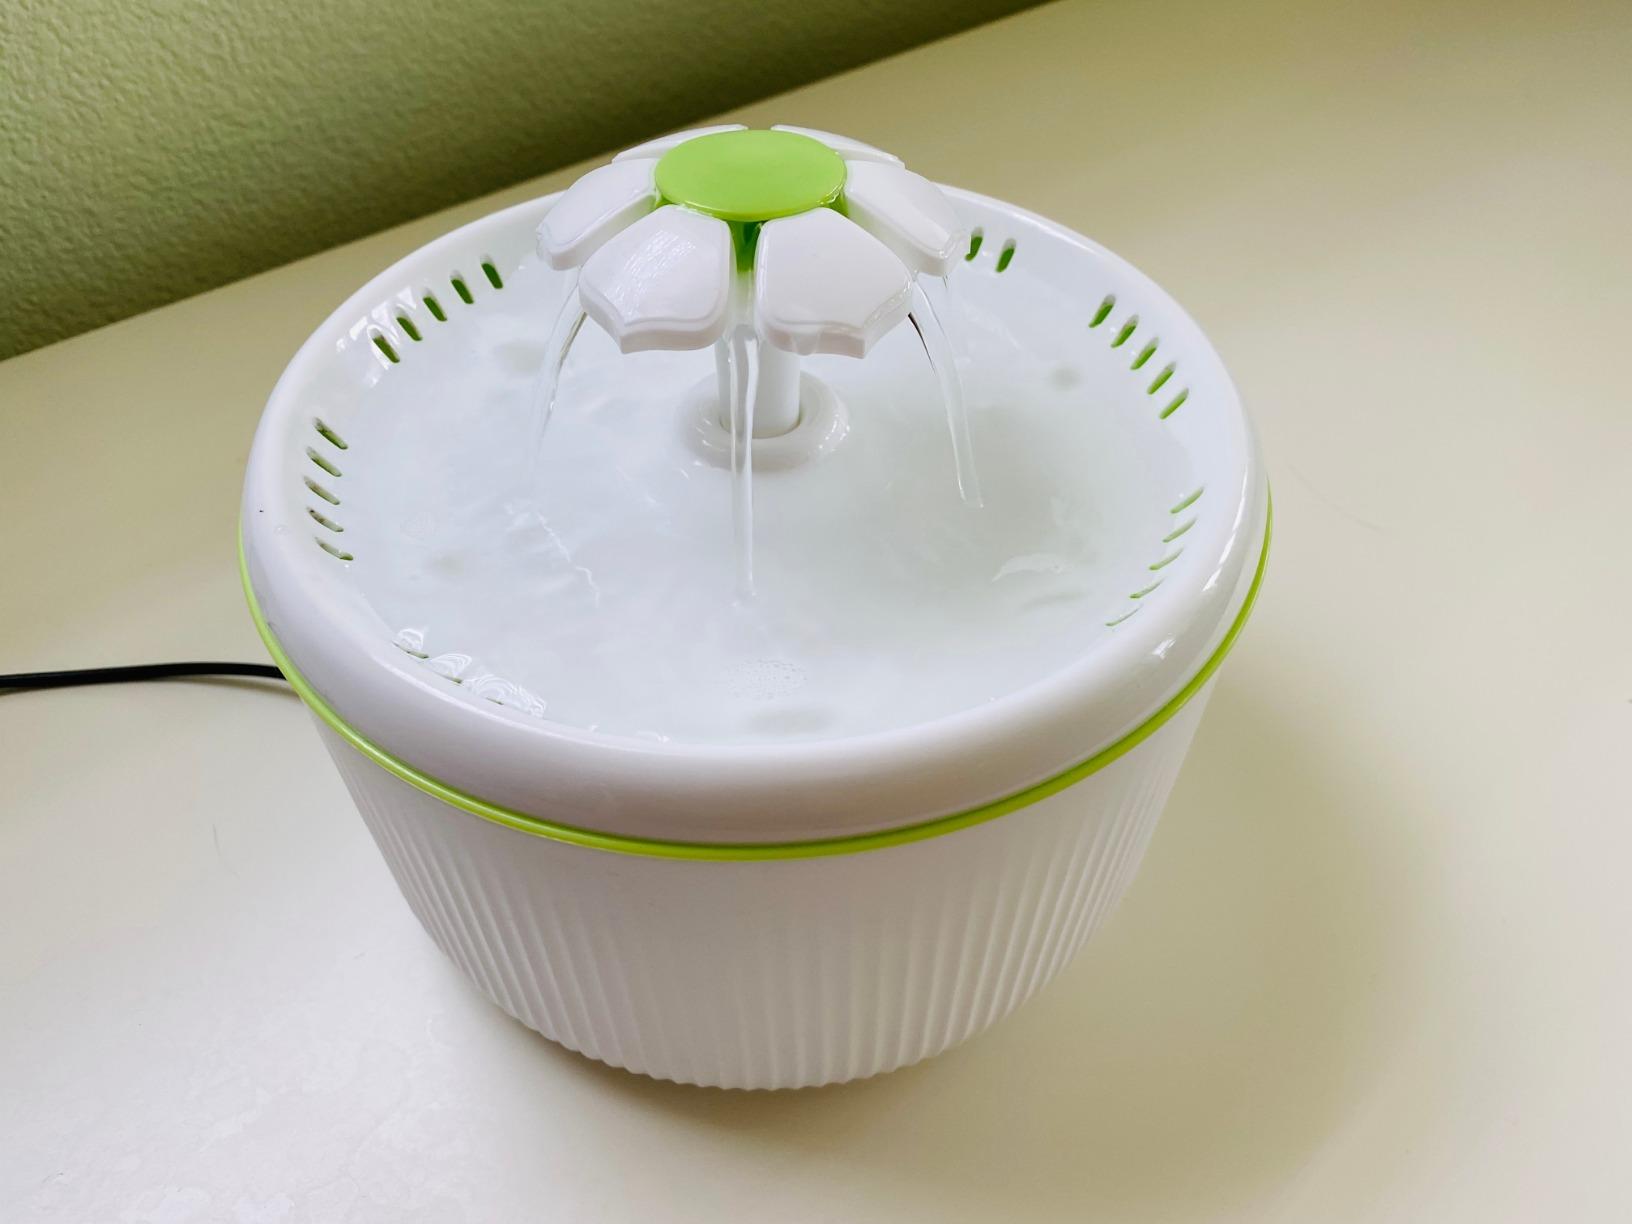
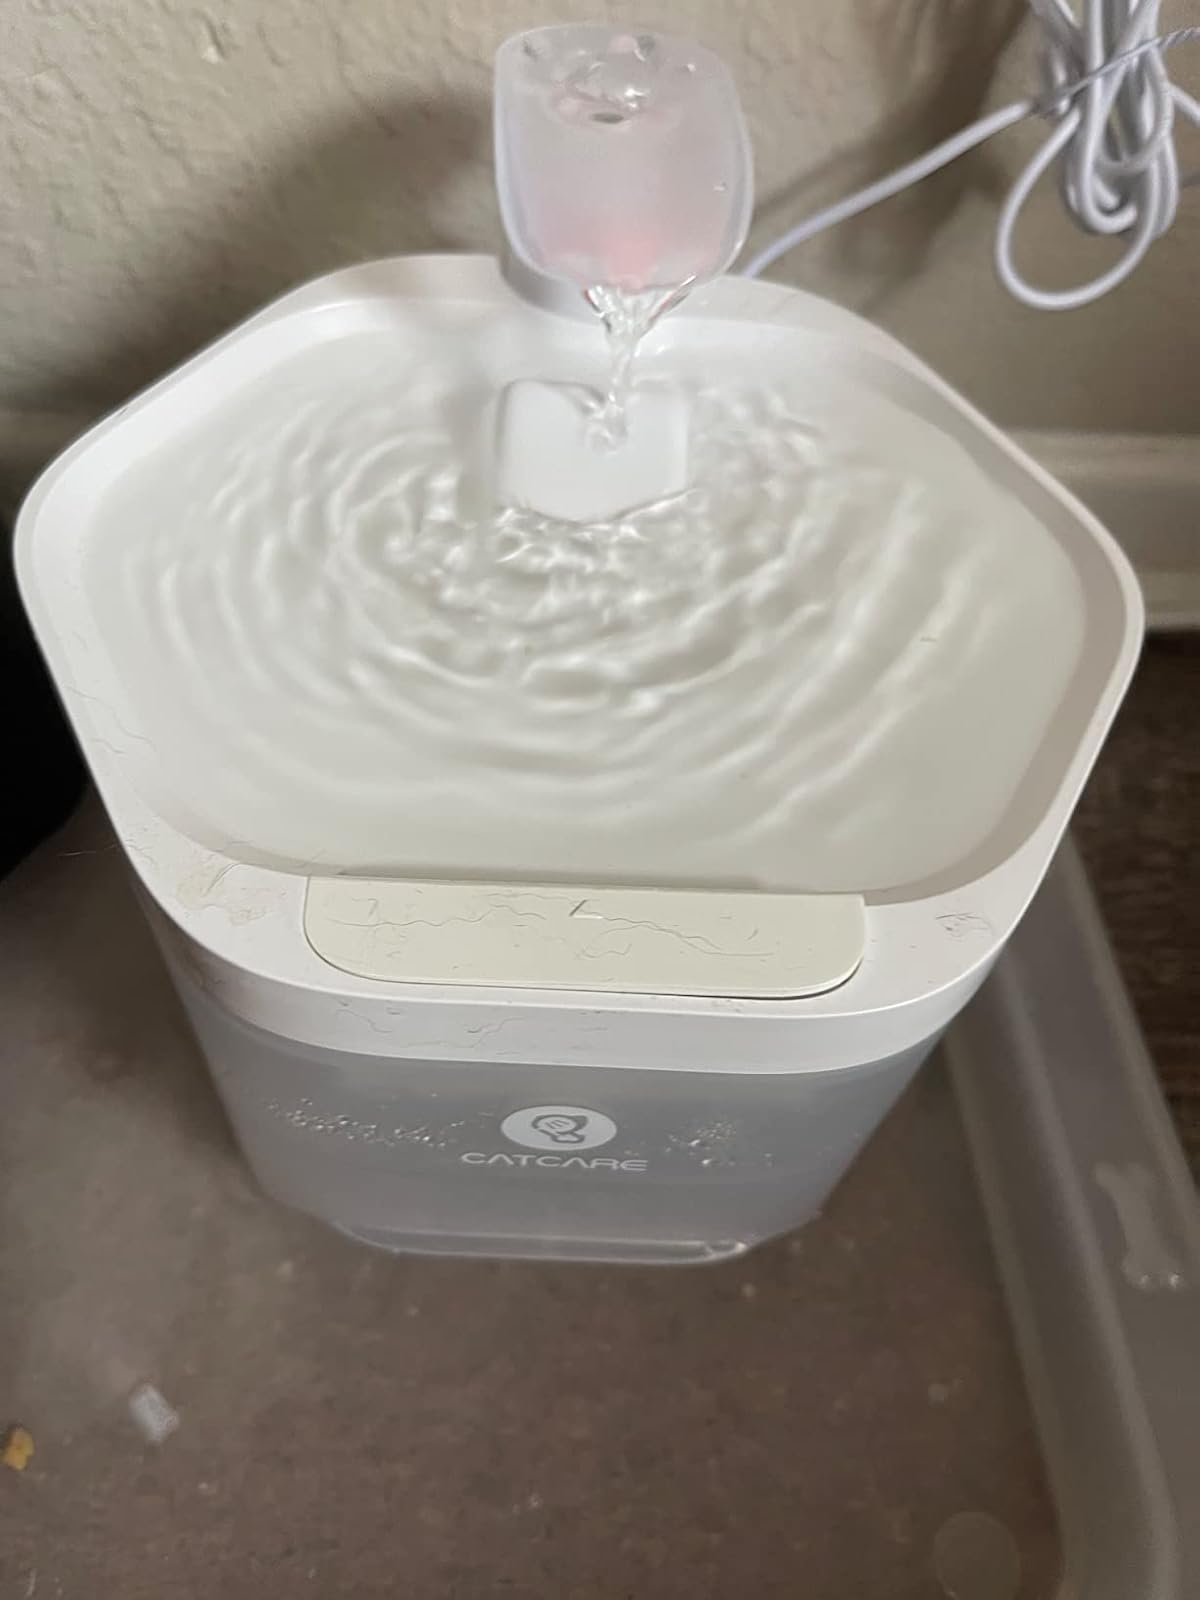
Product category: items_bowl
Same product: no